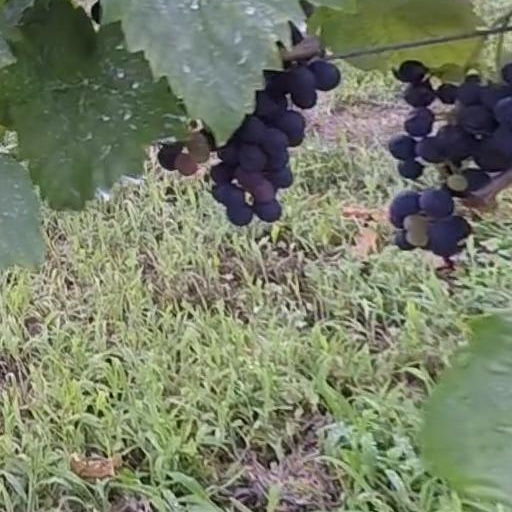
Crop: grape